Bijeljina

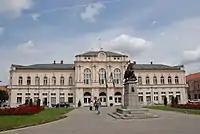
The assembly building of Bijeljina

The Serb Democratic Party (SDS) governed Bijeljina for 28 years since 1992. Following the 2018 Bosnian general election, in March 2020 mayor Mićo Mićić (governing the city since 2004) left the party to found the Party of Democratic Srpska of Semberija (SDSS) and signed a coalition agreement with Milorad Dodik's SNSD. In June 2020, SDSS and SNSD put SDS in minority in the local council. At the 2020 Bosnian municipal elections, SDS's Ljubiša Petrović became the new mayor, succeeding Mićić.